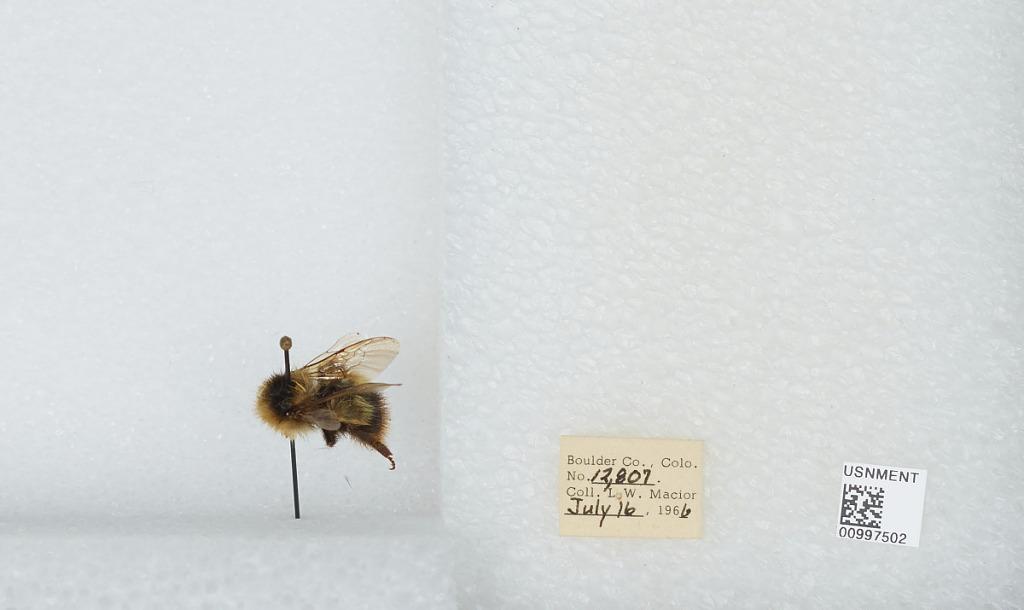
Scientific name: Bombus (Alpinobombus) balteatus Dahlbom
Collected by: L. Macior
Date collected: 1966-7-16
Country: United States
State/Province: Colorado
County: Boulder
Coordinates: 40.0275, -105.252